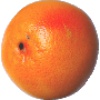
Label: pink_grapefruit